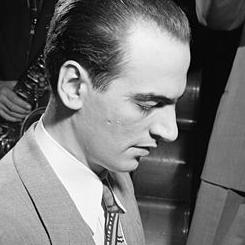
Age: 27